Leen Barth

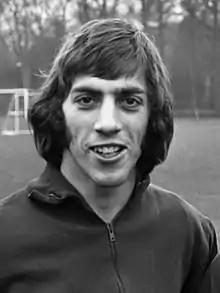
Barth in 1972

Leendert Barth (born 11 January 1952 in Puttershoek) is a Dutch former football player. He was mainly a back-up goalkeeper who played his entire career in Belgium.